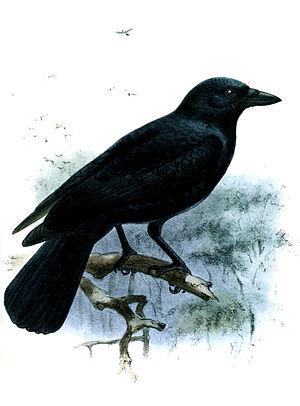
Le Corbeau calédonien est une espèce de passereaux de la famille des Corvidae. Originaire de Nouvelle-Calédonie, c'est l'un des animaux connus pour fabriquer et utiliser des outils.